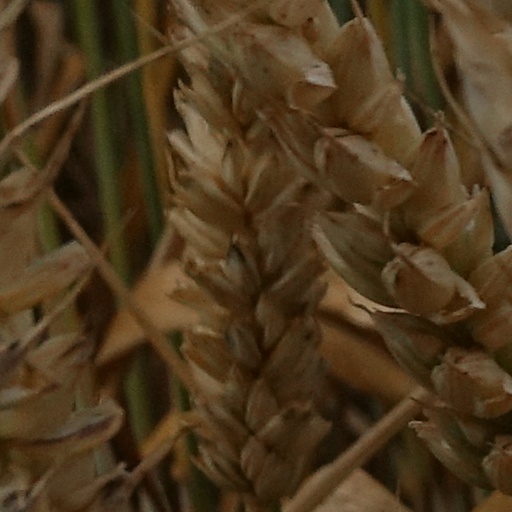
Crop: wheat